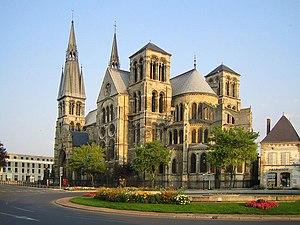
Cet article recense les collégiales situées ou ayant existé sur le territoire français actuel. Les biens en dotation qui procuraient des revenus aux chanoines pour accomplir leurs fonctions ayant été confisqués en 1791 et vendus comme biens nationaux, aucune de ces églises n'est encore en activité en tant que collégiale. Les dates indiquées entre parenthèses sont celle du début et de la fin du statut canonique de collégiale.
Jean Talon, né en janvier 1626 et mort le 23 novembre 1694 à Paris, est connu principalement comme étant le premier intendant de la Nouvelle-France. Les cinq ans et demi qu'il passa en Nouvelle-France transformèrent de manière déterminante la colonie.
Le sentier de grande randonnée 654 relie, sur environ 1 750 kilomètres, la Belgique depuis Namur, au sud-ouest de la France à Montréal-du-Gers. Il permet de rejoindre depuis la Belgique les chemins de pèlerinage de Saint-Jacques-de-Compostelle en suivant en partie la voie de Vézelay.
La collégiale Notre-Dame-en-Vaux de Châlons-en-Champagne est une église gothique construite du XIIᵉ au XVᵉ siècle. Au XIXᵉ siècle, on lui a ajouté un carillon de cinquante-six cloches.